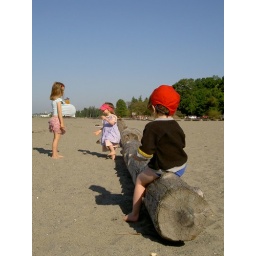
audrey had this ball under her shirt all the time at jericho beach